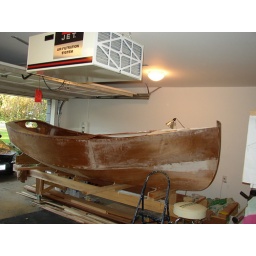
Hard to see but the cross bars for the turn over have been dry fit to the building jig.